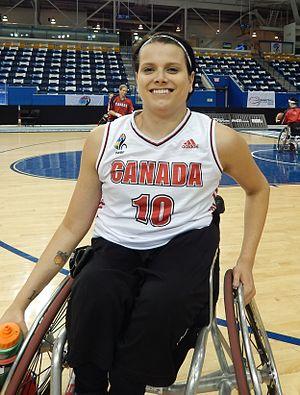
L’Équipe du Canada de basket-ball féminin en fauteuil roulant est la sélection qui représente le Canada depuis 1968 dans les compétitions majeures de basket-ball en fauteuil roulant.